Architecture of Spokane, Washington

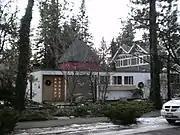
Modernist Kenneth and Edna Brooks House in Cliff/Cannon

Spokane and its neighborhoods contain a patchwork of architectural styles that give them a distinct identity and illustrate the changes throughout the city's history. Spokane has a rich architectural history for a western city of its size and much of it is a product of its circumstances at the turn of the 20th century when as a rapidly growing city, the Great Fire of 1889 destroyed 32 blocks of the city center which was quickly rebuilt in a more grand fashion by a community flush with money coming from regional mining districts. Many of the architects that found work in the city and building on the blank slate of the downtown commercial district became highly esteemed architects such as Kirtland Cutter, who has been credited with giving the city a distinctive character. In particular, the city has a high concentration of Romanesque Revival style institutional and commercial buildings and American Craftsman bungalow residences. The architecture of Spokane gained national recognition in industry publications in the early 20th century.